Pedro de Oña

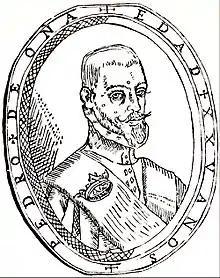
Pedro de Oña con 25 años de edad.

Pedro de Oña (1570–1643) is considered the first known poet born in Chile, and is best remembered for his verse epic poem "Primera parte de Arauco domado" (“First Part of the Araucan Conquest”). Born in Angol, he was the son of a military captain, Gregorio de Oña, who had perished during the conquest of Chile by Spain. Pedro de Oña grew up amid this ongoing conflict; he was born in what was then a small military post, in a territory largely controlled by Chile's indigenous peoples.